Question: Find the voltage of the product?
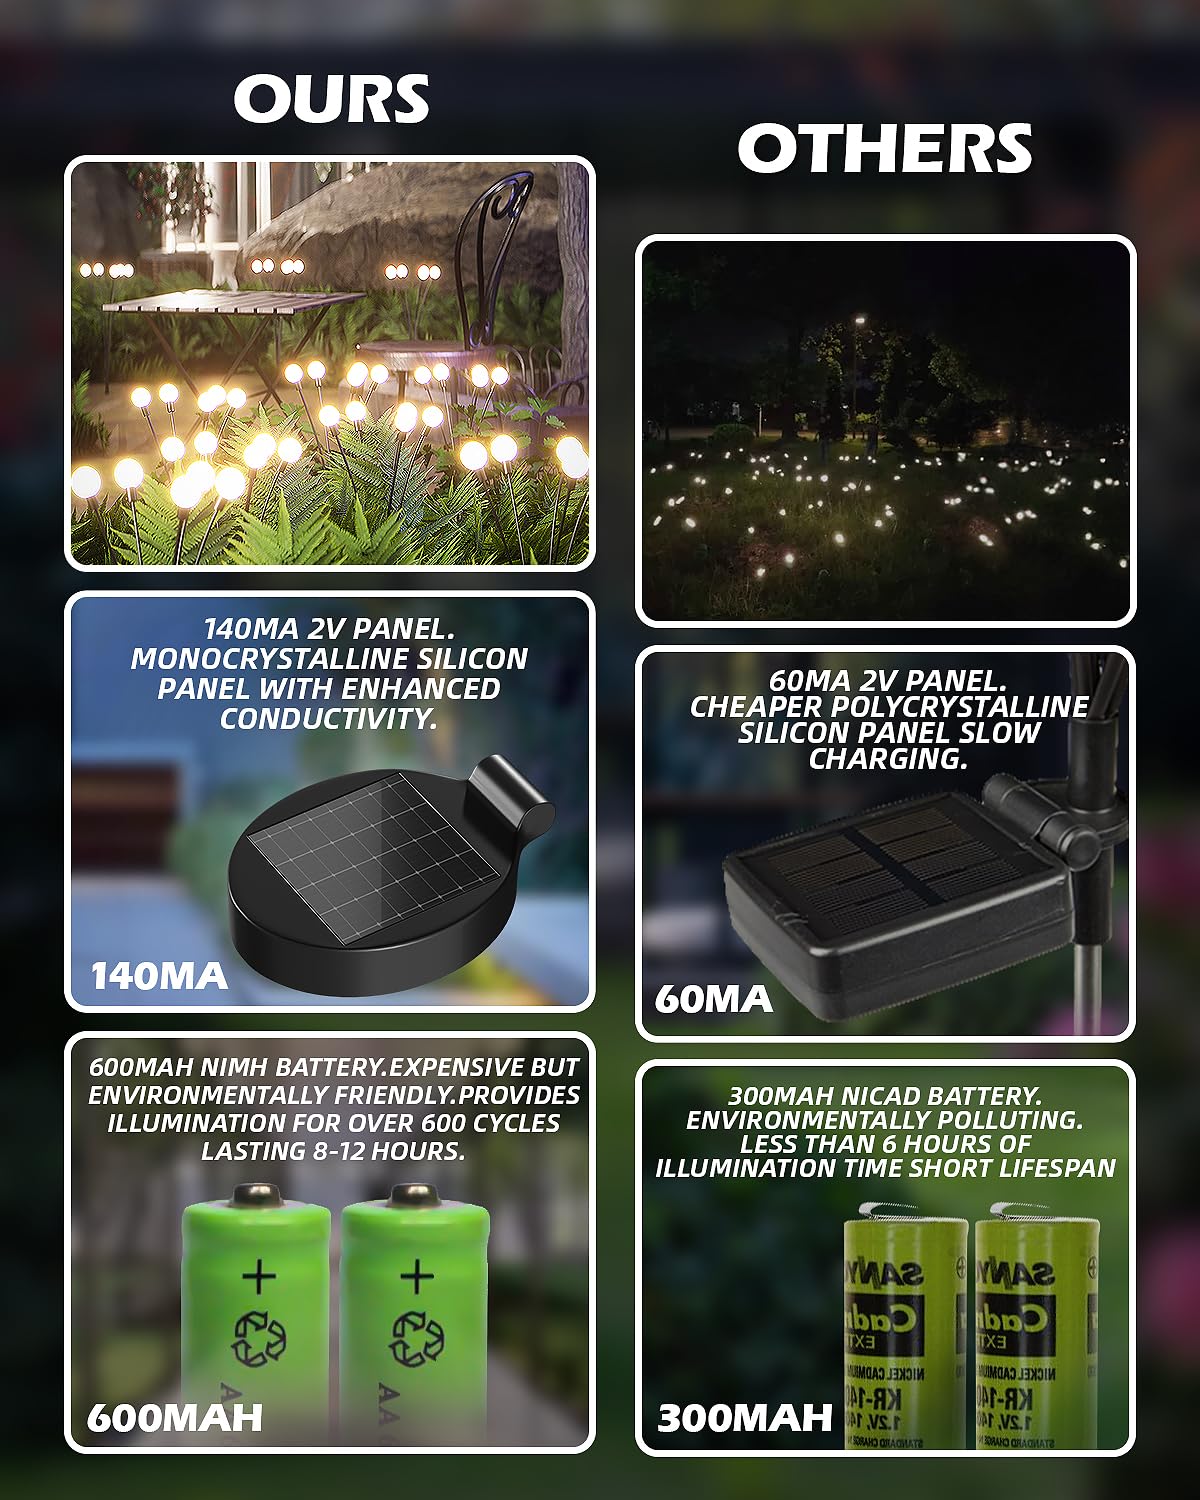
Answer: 2.0 volt